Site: brandenburg
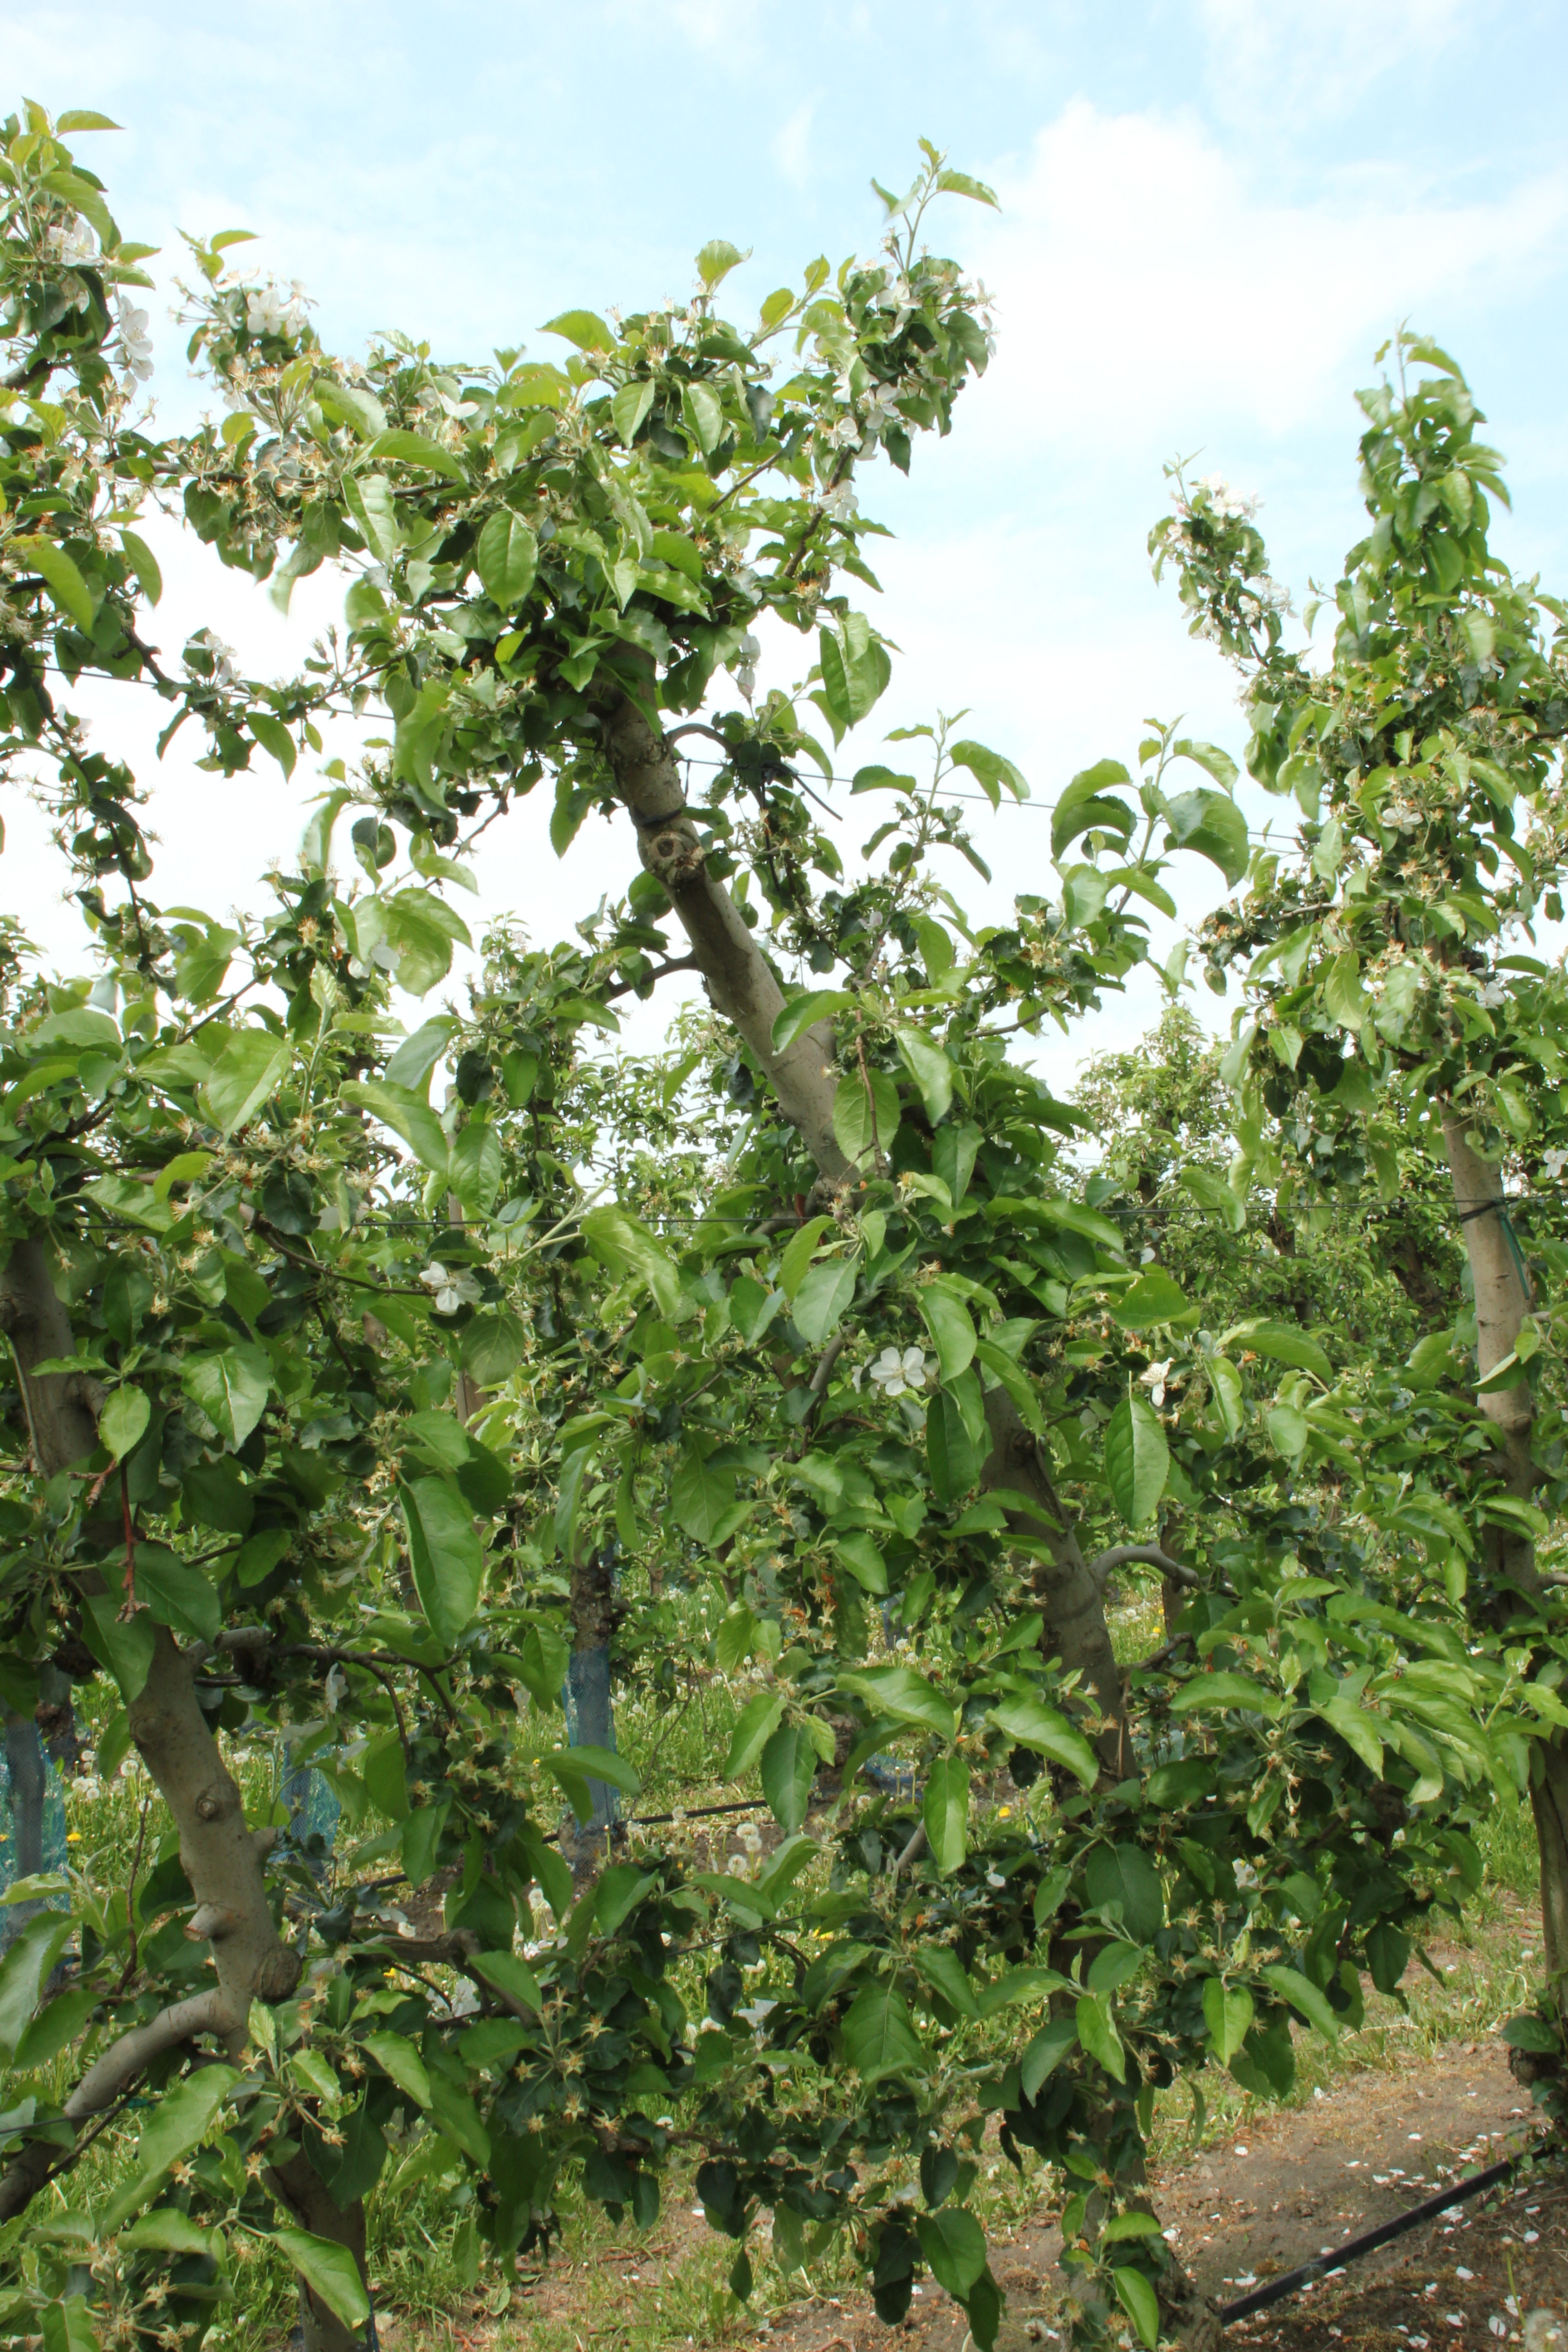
Growth stage (BBCH 67): Flowering